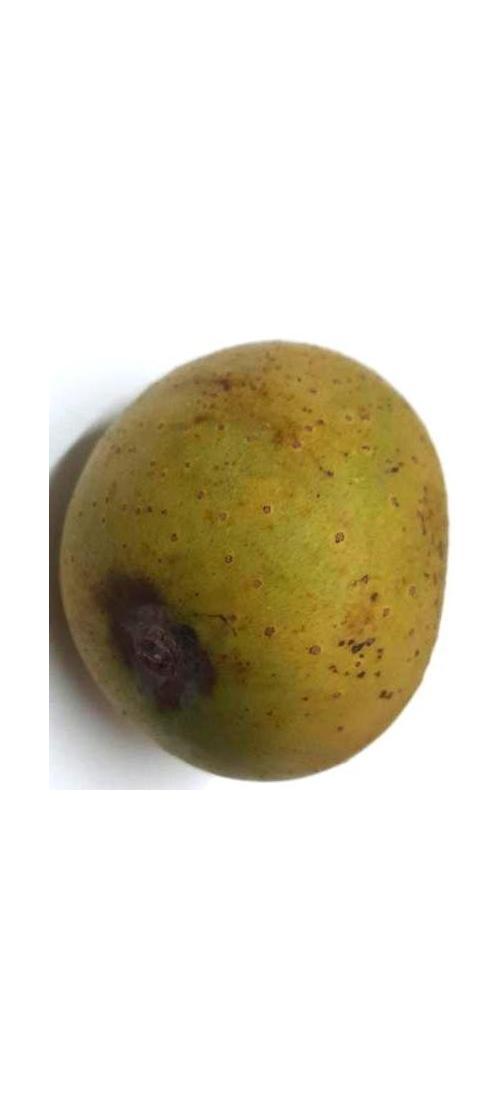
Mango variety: Gourmoti